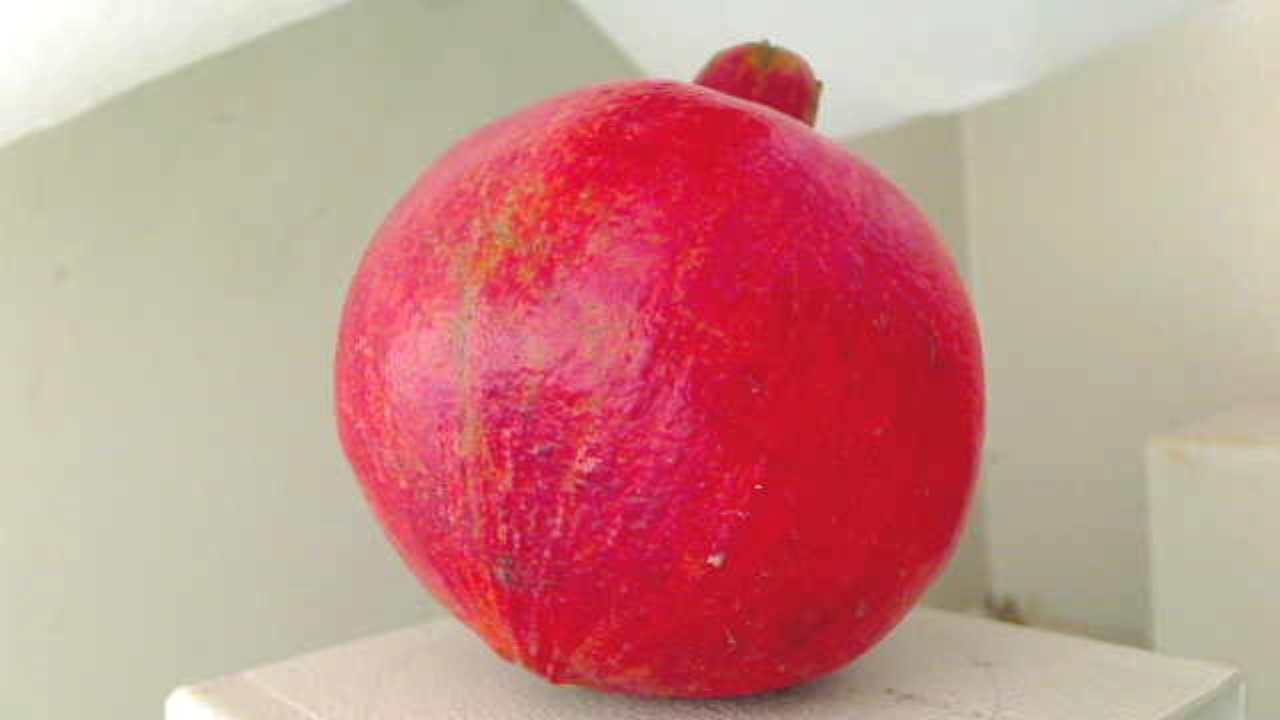
Grade: grade-2
Quality: quality-1